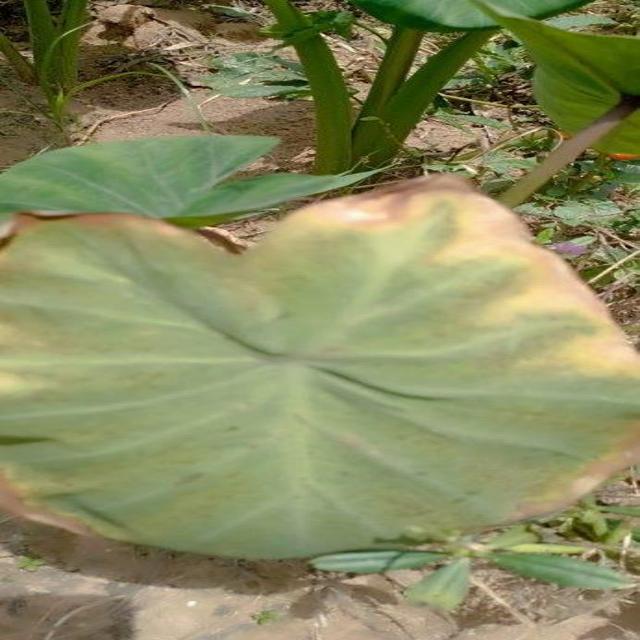
Label: Mid_Blight